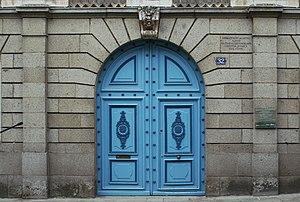
Porte de l'Hôtel Danjou de la Garenne au 32 rue Nationale, Fougères, Ille-et-Vilaine, France.
L’hôtel Danjou de la Garenne est un hôtel particulier situé à Fougères, dans le département d'Ille-et-Vilaine.